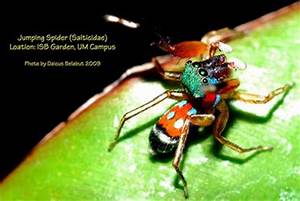
Label: ragno